St. Mary's Episcopal Church (Woodlawn, Maryland)

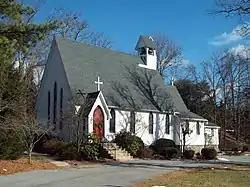
St. Mary's Episcopal Church, Woodlawn MD, December 2009

St. Mary's Episcopal Church, also known as the Church of St. Mary the Virgin, is an historic rectangular-shaped Carpenter Gothic style Episcopal church located at 5610 Dogwood Road in Woodlawn, Baltimore County, Maryland. Designed by the Baltimore architectural firm of Dixon and Carson, it was built in 1873. Its steeply pitched gable roof, board and batten siding, lancet windows and arched side entry way are all typical features of Carpenter Gothic churches.